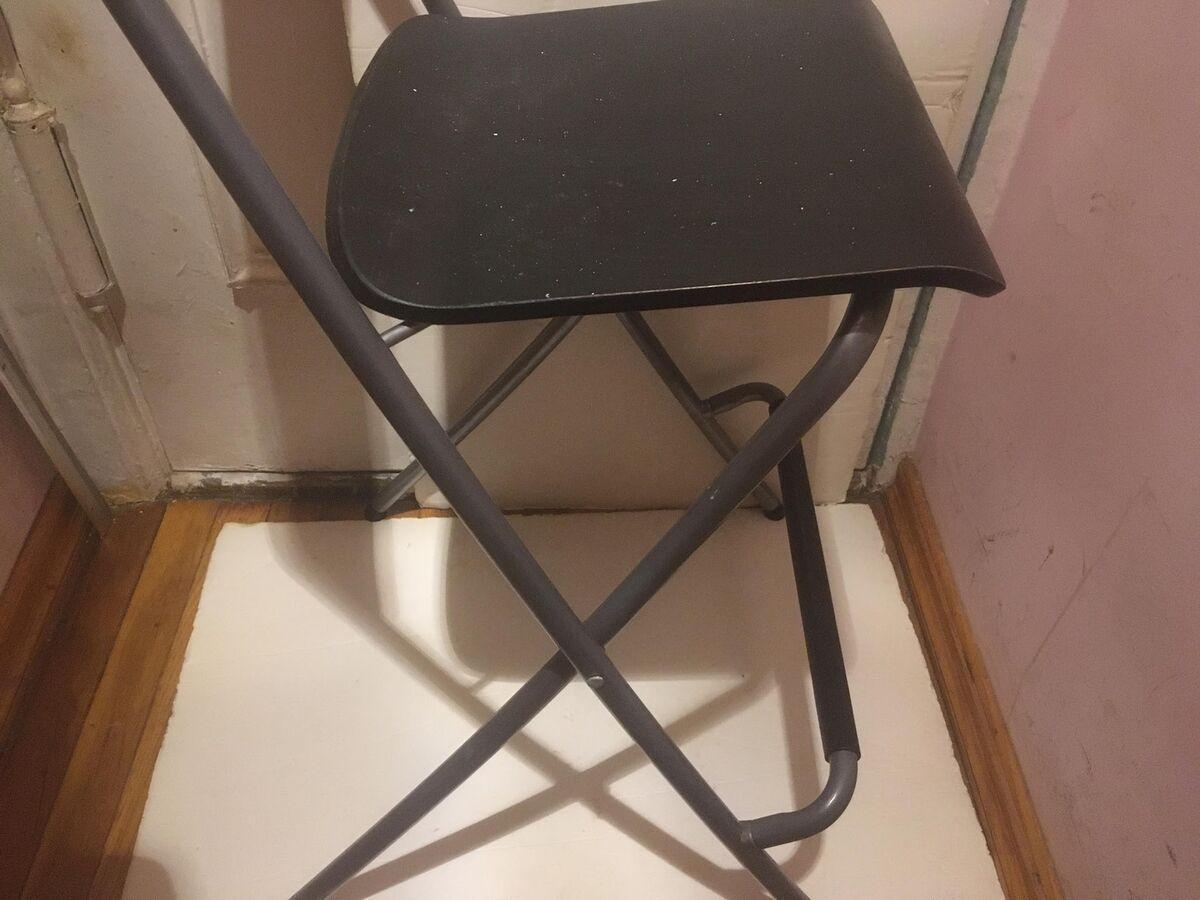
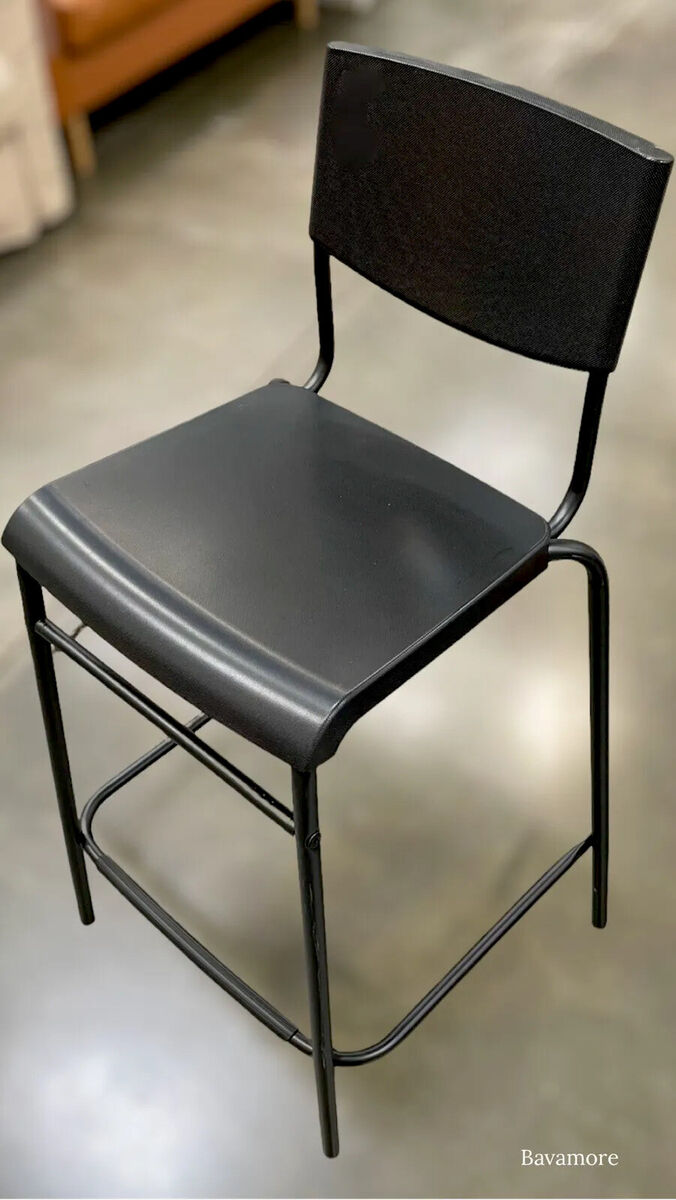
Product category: stool
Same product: no